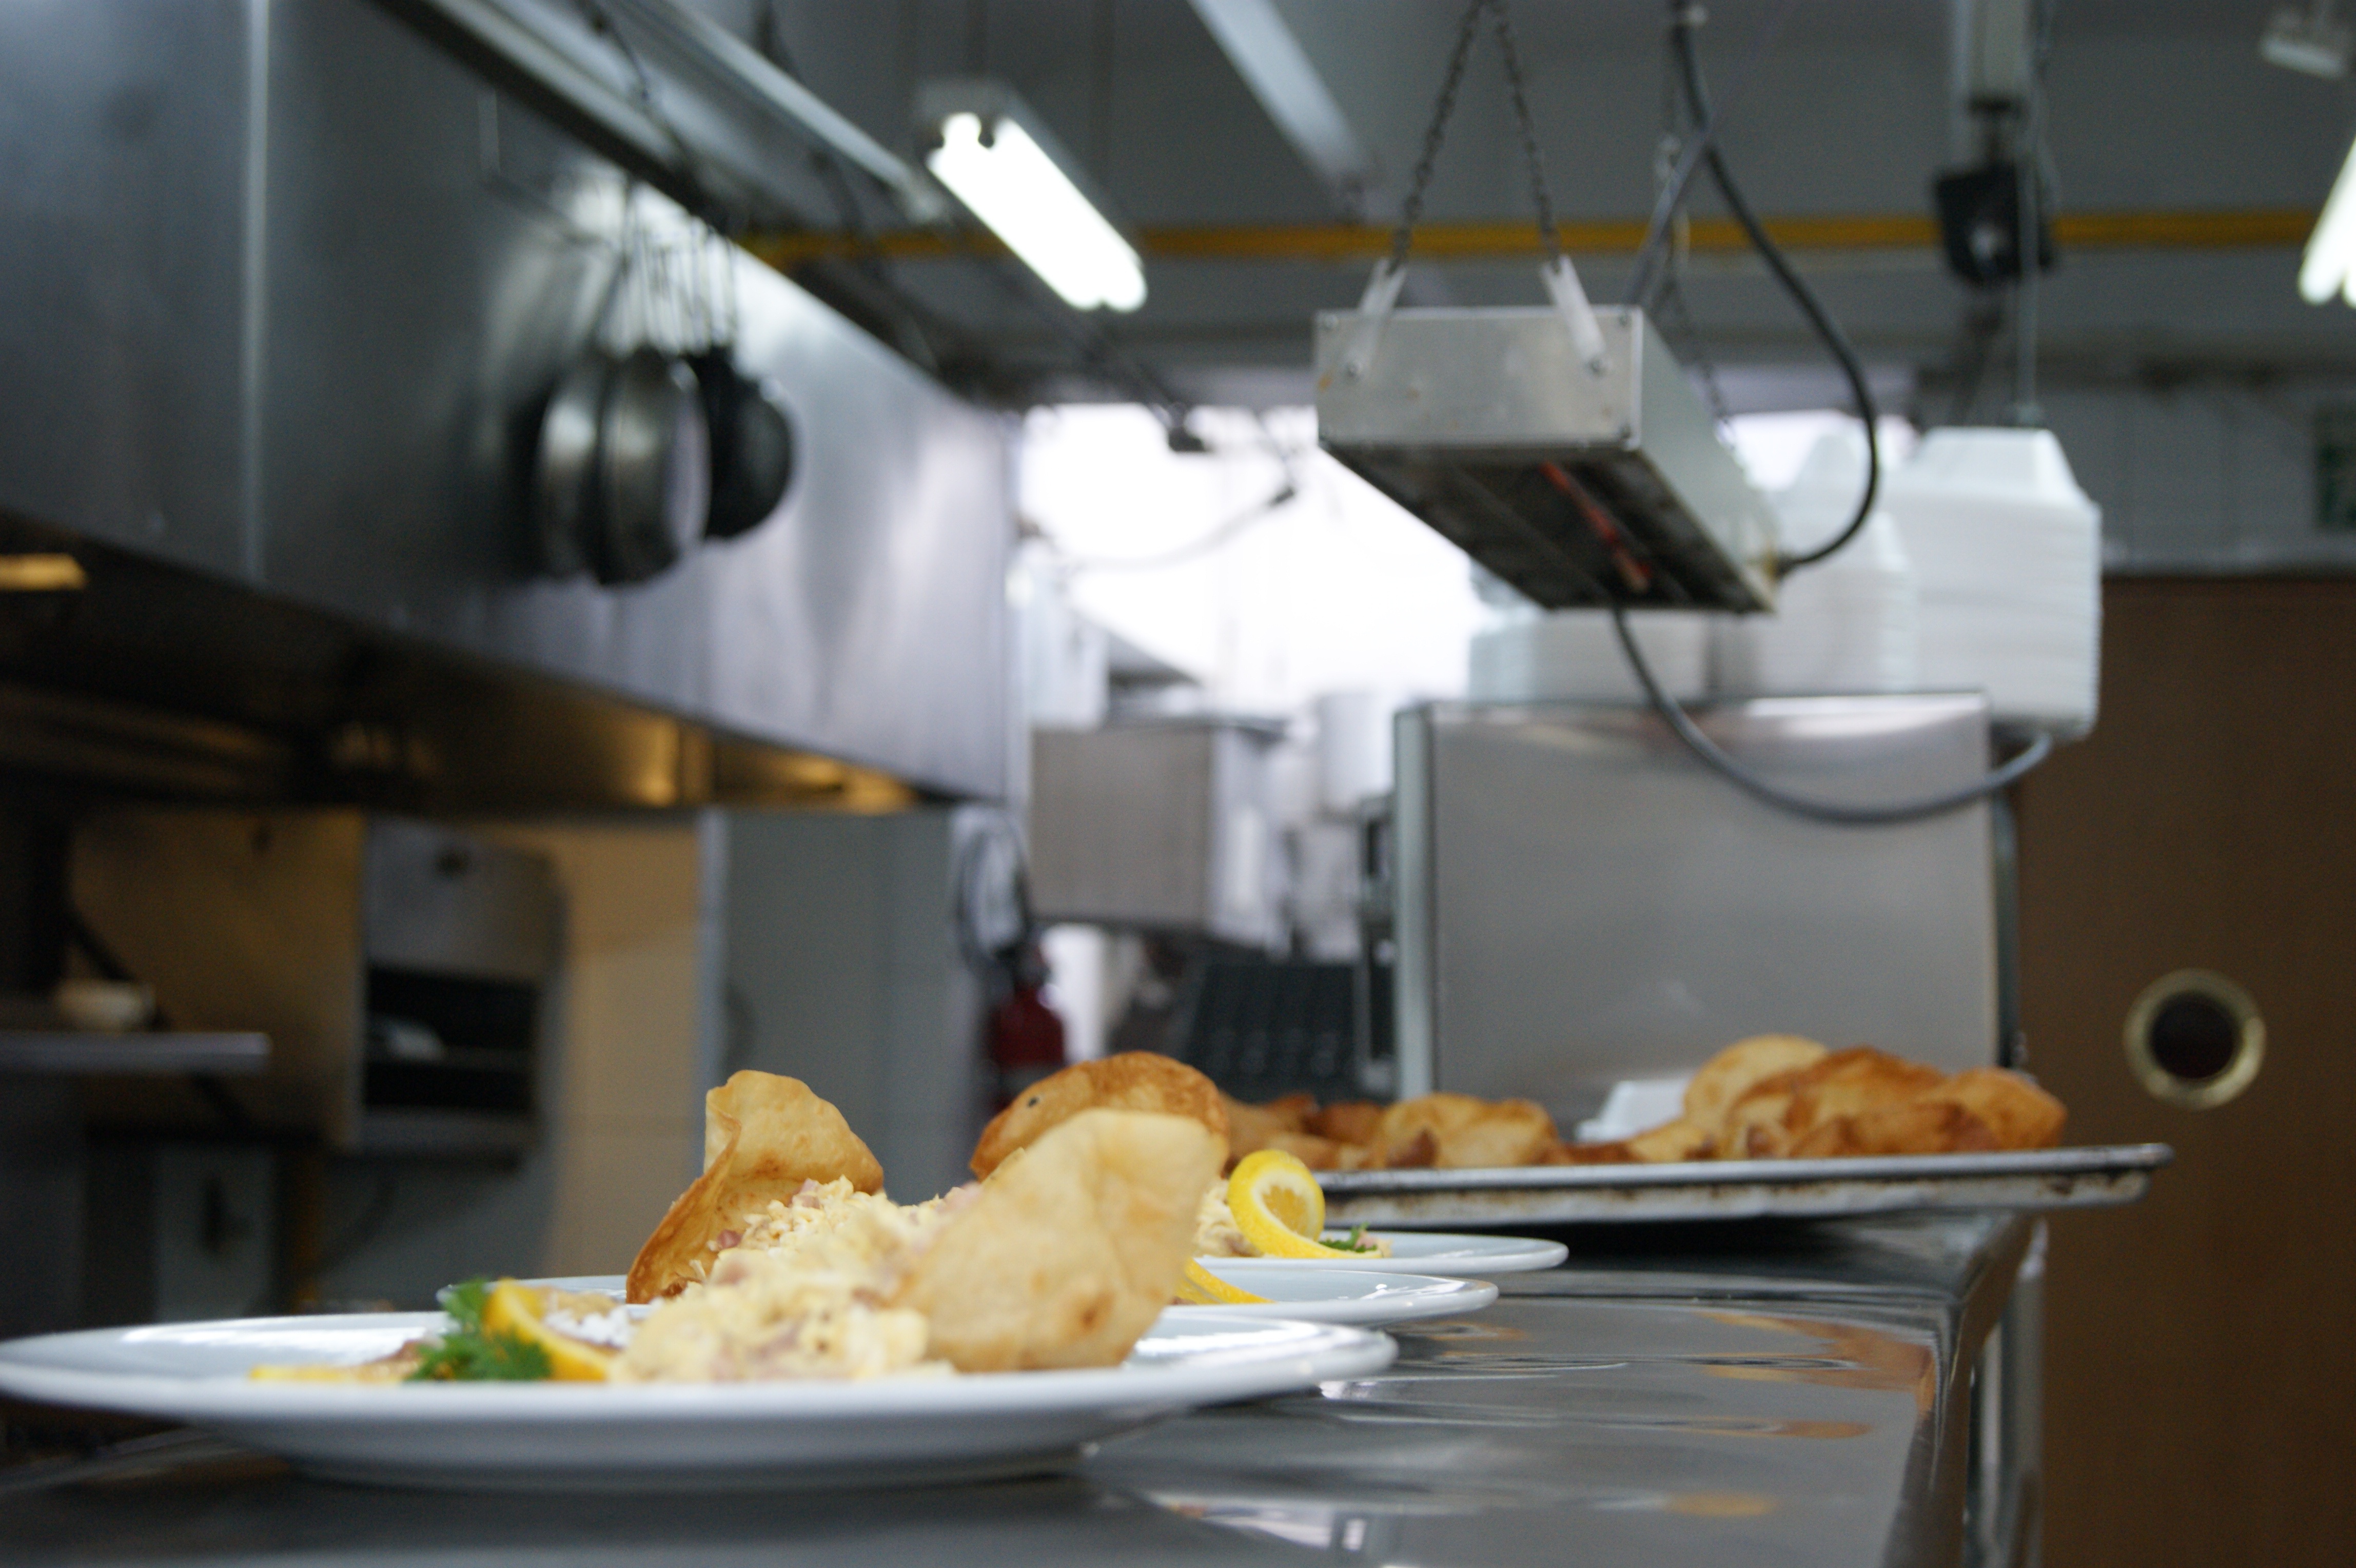
restaurant, dish, meal, food, kitchen, breakfast, cook